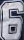
Number: 6